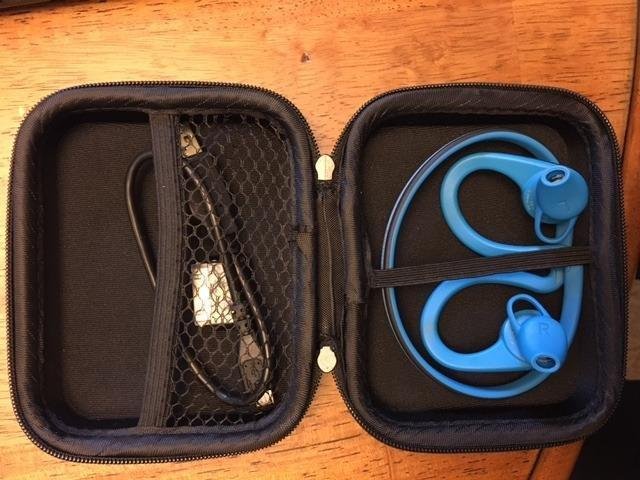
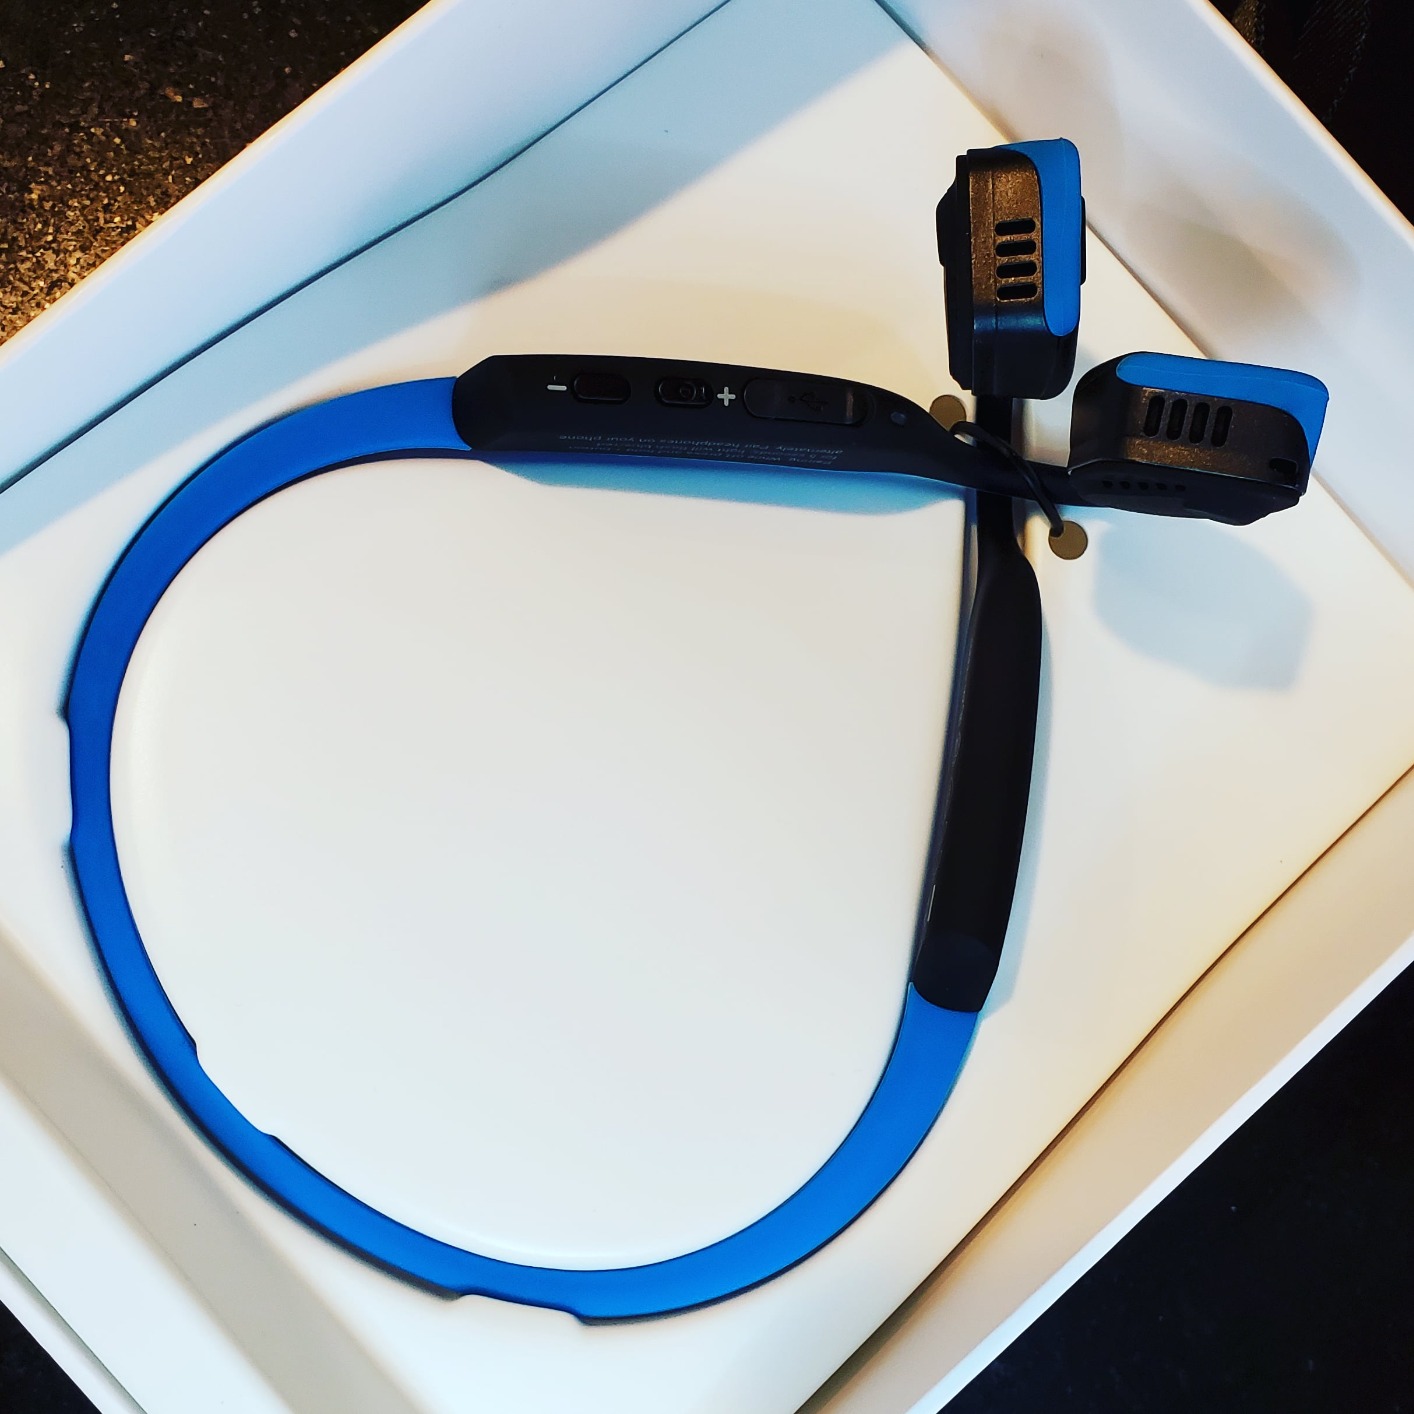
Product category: headphones
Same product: no